Eduard Stavytsky

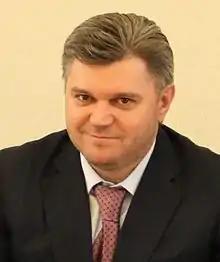
Stavytsky in 2014

Eduard Anatoliyovych Stavytsky (born 4 October 1972) is a Ukrainian politician and government official who held several ministerial portfolios in the Azarov Government (2012–2014).